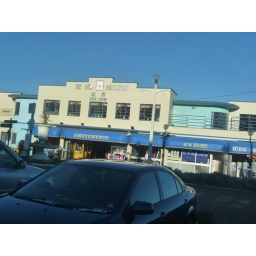
A view of the road along the ocean in Weymouth, England